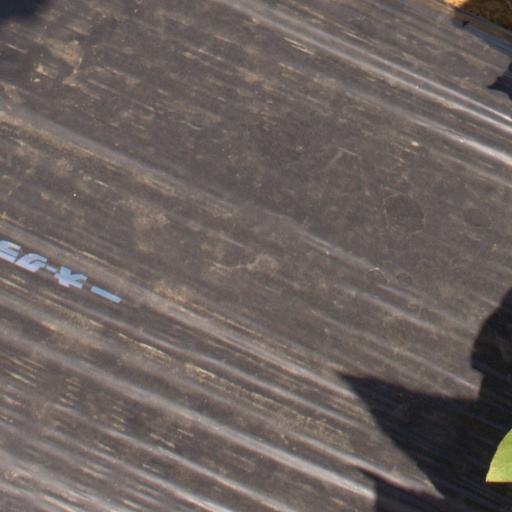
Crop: Jerusalem artichoke